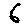
Label: 6